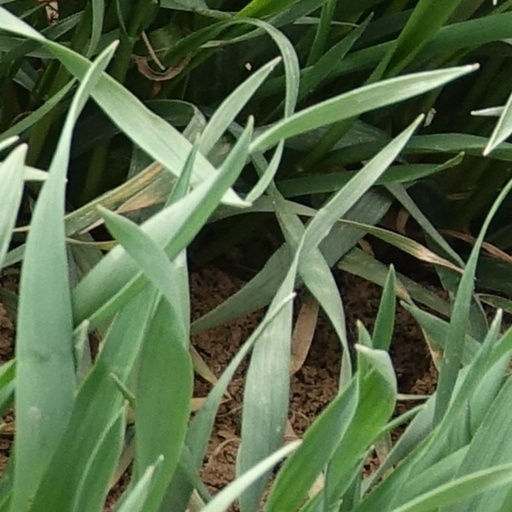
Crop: wheat